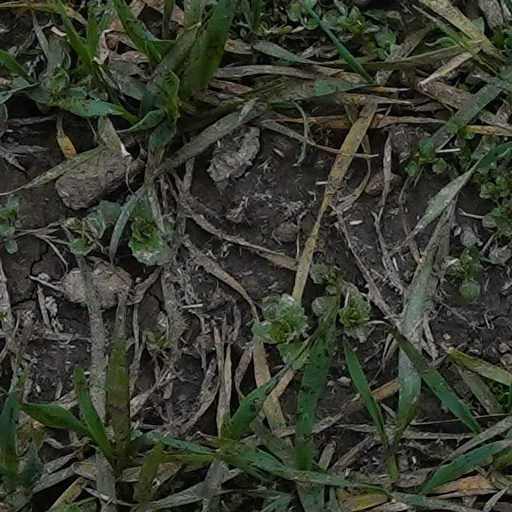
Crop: wheat